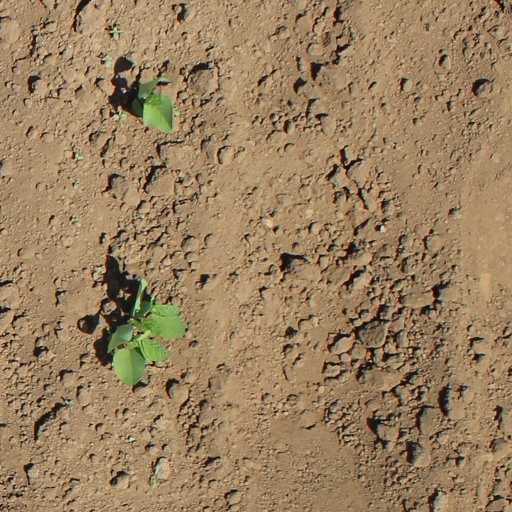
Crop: soybean